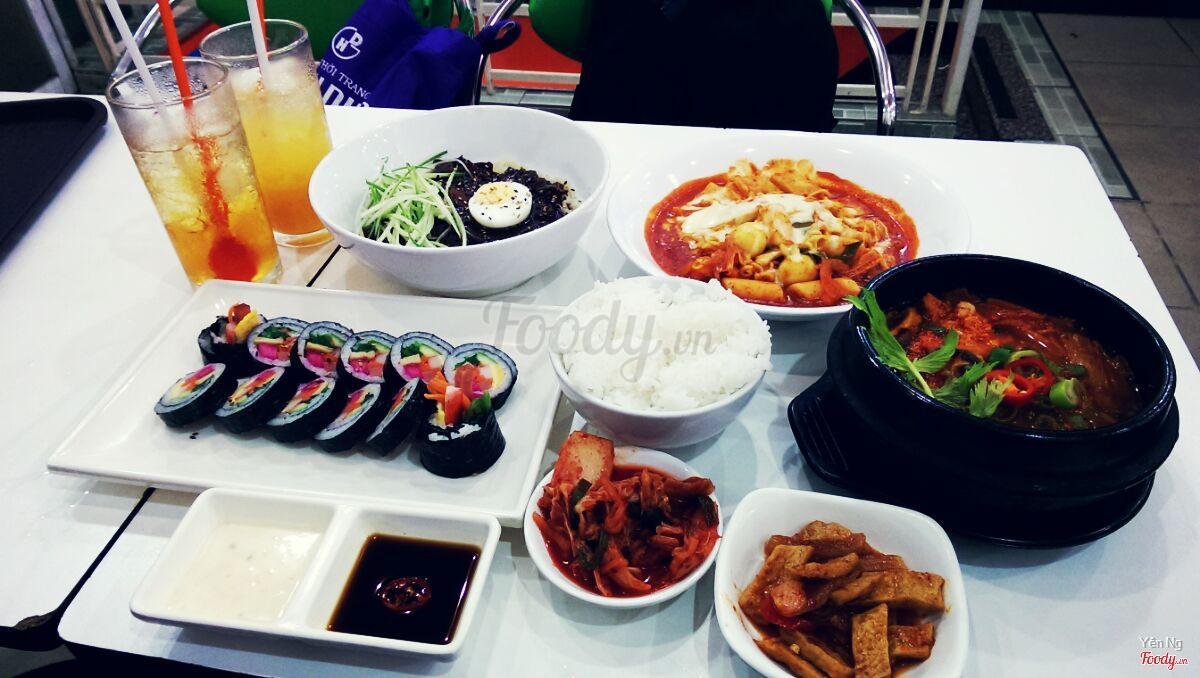
có hai cốc nước được đặt cùng các món ăn ở trên chiếc bàn màu trắng